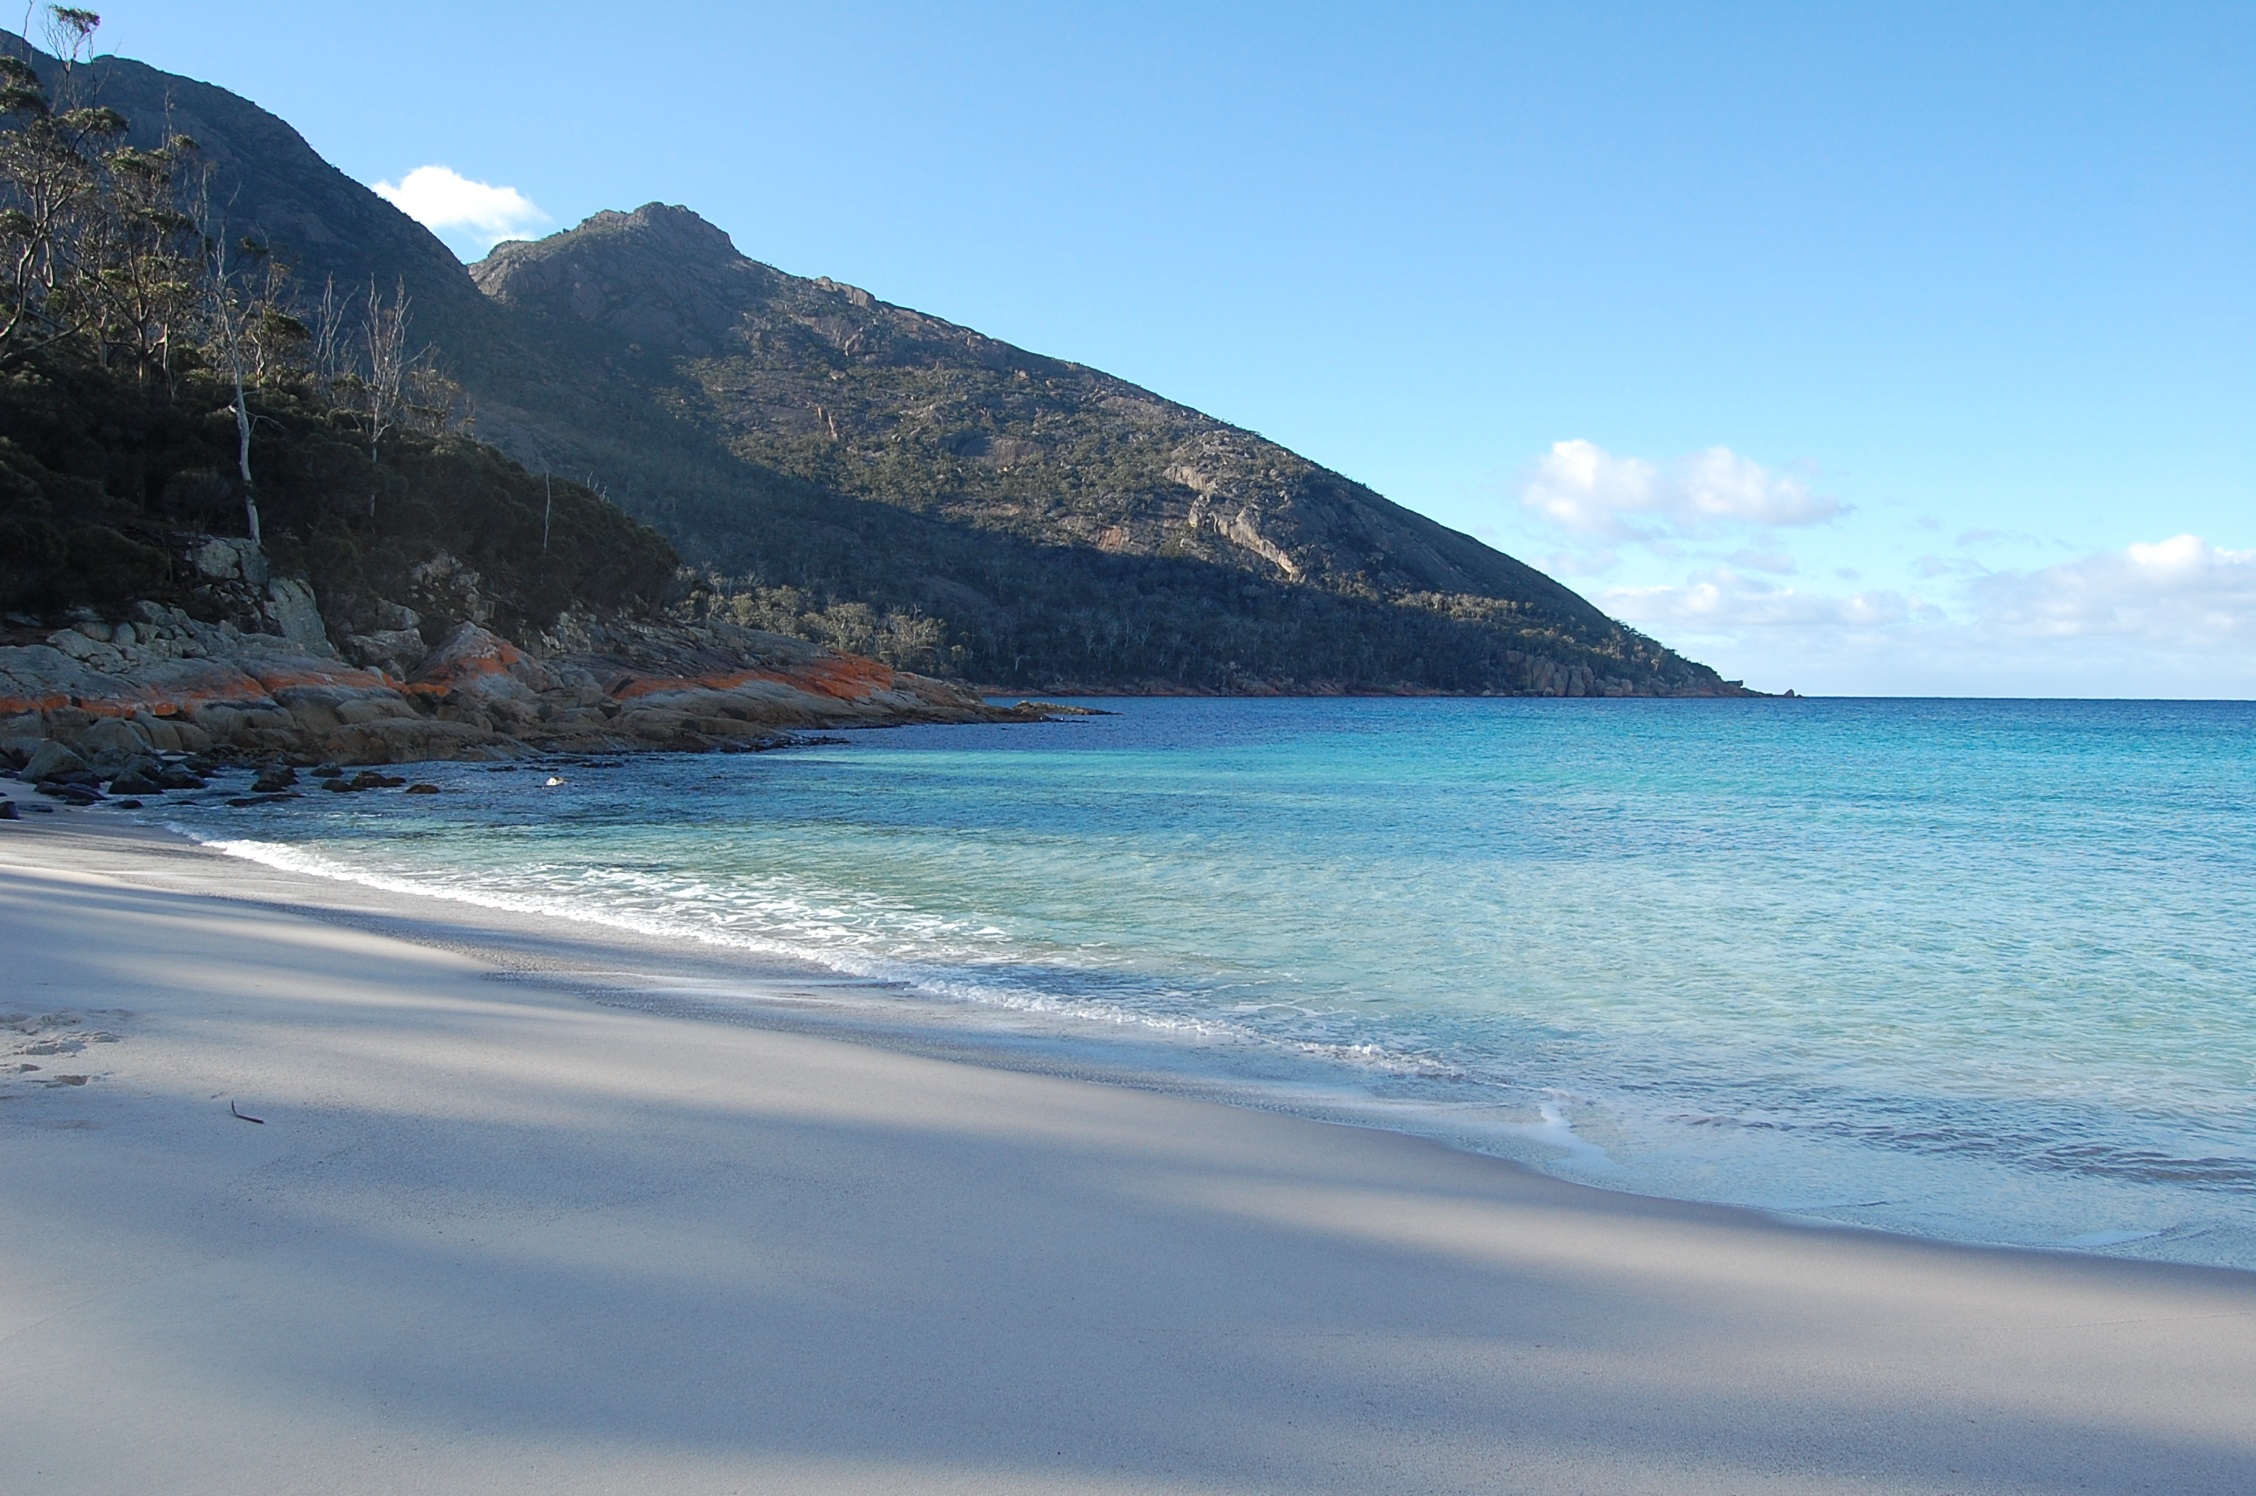
beach, sea, coast, ocean, shore, wave, vacation, bay, empty, body of water, australia, mountains, cape, tasmania, landform, wineglass bay